Vikram Batra

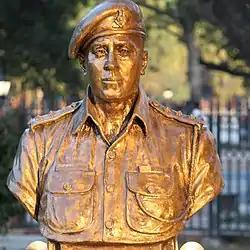
Vikram Batra's statue at "Param Yodha Sthal", National War Memorial, New Delhi

After his leave, he returned to join his battalion in Sopore. The 13 JAK Rif, after completing its counter-insurgency operations tenure in Kashmir under 192 Mountain Brigade of 8 Mountain Division, received orders to proceed to Shahjahanpur, Uttar Pradesh. The battalion's advance party under Major Yogesh Kumar Joshi had reached its destination, when on 5 June, because of the outbreak of the war, its deployment orders were changed and the battalion received orders to move to Dras.